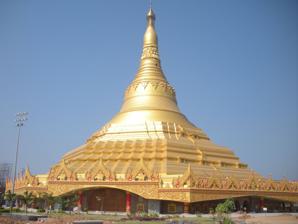
Building: Global Vipassana Pagoda
Country: Unknown
Year built: 2009
Meditation hall in Maharashtra, India 19°13′41″N 72°48′21.79″E / 19.22806°N 72.8060528°E / 19.22806; 72.8060528 Global Vipassana Pagoda Global Vipassana Pagoda in 2012 General information Type Meditation Dome Hall Architectural style Burmese Location Gorai Village, Borivali West, Mumbai Construction started 2000 Completed 2008 Opened 8 February 2009 Technical details Structural system Stone dome, with self-supporting interlocking stones Design and construction Architect(s) Archirect. Pervez Dumasia Consulting Engineer: N.R.Varma, Sompura Consultant: Chandubhai Sompura Structural engineer Nandadeep Building Center (NPPCPL) Aurangabad M.S. The Global Vipassana Pagoda is a Meditation dome hall with a capacity to seat around 8,000 Vipassana meditators (the largest such meditation hall in the world) near Gorai , in the north western part of Mumbai , Maharashtra, India. The Global Vipassana Pagoda is declared as one of the " One of Seven Wonders of Maharashtra " by Maharashtra Tourism Development Corporation (MTDC) in partnership with ABP Majha, a Marathi news channel; after they reviewed 350 destinations. The results of this selection were declared on 6th June 2013. The pagoda was inaugurated by Pratibha Patil ,  then President of India, on 8 February 2009. It is  built on donated land on a peninsula between Gorai creek and the Arabian Sea . The pagoda is to serve as a monument of peace and harmony. The Global Vipassana Pagoda has been built out of gratitude to Sayagyi U Ba Khin (1899 - 1971), Vipassana teacher and the first Accountant-General of Independent Burma, who was instrumental in Vipassana returning to India, the country of its origin. Built entirely through voluntary donations, the purpose of the Global Vipassana Pagoda is to share information about Vipassana and information on the Buddha and his teachings. Vipassanā is the practical quintessence of the universal, non-sectarian teachings of the Buddha. Its traditional Burmese design is an expression of gratitude towards the country of Myanmar for preserving the practice of Vipassana . The shape of the pagoda is a copy of the Shwedagon Pagoda (Golden Pagoda) in Yangon , Myanmar. It was built combining ancient Indian and modern technology to enable it to last for a thousand years. Description The center of the Global Vipassana Pagoda contains the world's largest stone dome built without any supporting pillars. The height of the dome is approximately 29 meters, while the height of the building is 99.06 meters, which is twice the size of the previously largest hollow stone monument in the world, the Gol Gumbaz Dome in Bijapur , India. The external diameter of the largest section of the dome is 97.46 m and the shorter sections are 94.82m. The internal diameter is 85.15 m. The inside of the pagoda is hollow and serves as a very large meditation hall with an area covering more than 6000 m 2 (65,000 ft 2 ). The massive inner dome seats over 8000 people enabling them to practice the non-sectarian Vipassana meditation as taught by S. N. Goenka and now being practiced in over 100 countries. An inaugural one-day meditation course was held at the pagoda on 21 December 2008, with Goenka in attendance as the teacher. Ten-day vipassana meditation courses are held free of charge at the Dhamma Pattana meditation center that is part of the Global Vipassana Pagoda complex. Construction history Timeline Global Vipassana Pagoda under construction Planning for the construction of the Global Vipassana Pagoda began in 1997, while actual building work started in 2000. The pagoda consists of three sub-domes. The first and largest dome was completed in October 2006 when bone relics of Gotama Buddha were enshrined in the central locking stone of the dome on 29 October 2006, making it the world's largest structure containing relics of the Buddha. The relics were originally found in the stupa at Bhattiprolu , Guntur district, Andhra Pradesh, South India. They have been donated by the Mahabodhi Society of India and the prime minister of Sri Lanka to be kept at the Global Vipassana Pagoda. The second and third domes sit atop the first dome. Construction of the third dome was structurally completed on 21 November 2008. The Global Vipassana Pagoda complex is an evolving construction. A museum depicts the historical life and non-sectarian teaching of Gotama the Buddha. The Global Vipassana Pagoda's educational displays communicate the Buddha's teaching of the universal practice of Vipassana as a path towards real happiness. The Global Vipassana Pagoda complex consists of the following structures: Pagoda dome containing relics of the Buddha. The pillar-less structure of the massive Pagoda dome encompasses a meditation hall to seat around 8,000 Vipassana meditators - the largest such meditation hall in the world. Vipassana meditation centre Dhamma Pattana Museum depicting the historical life of the Buddha Two smaller pagodas on the north and south side Library and study rooms Circumambulation path around the dome Administration building Underground parkade Vipassana Research Institute office and facility for Pali study program Dhammalaya Guest House for Vipassana meditators The south pagoda contains 108 meditation cells for use by Vipassana students taking a meditation course at the adjoining meditation centre. Construction materials The foundation of the dome consists of basalt, while the dome itself is made from sandstone brought from Rajasthan. The individual blocks of sandstone weigh 600–700 kg each and are kept in place due to the unique design of the bricks. Each of the bricks interlock with the ones adjacent to it and lime mortar is used to fill in any remaining gaps. The circumambulation path is laid in marble. The pinnacle of the pagoda is adorned with a large crystal. The spire is covered in real gold, while the rest of the pagoda is covered in gold paint. The spire is topped with a special ornamental umbrella piece donated by the Burmese. The main doors to the pagoda are wooden and hand-carved in Myanmar (Burma). View from the Arabian sea Night view of main entrance View of the pagoda from Gorai creek at sunset Amazing monuments in the Global Vipassana Pagoda Motif on Global Vipassana Pagoda Meditators seated inside the Global Pagoda dome See also Satipatthana Sutta Vipassanā Ledi Sayadaw Webu Sayadaw Sayagyi U Ba Khin Vipassana Movement Doing Time, Doing Vipassana The Dhamma Brothers Cetiya Burmese pagoda References